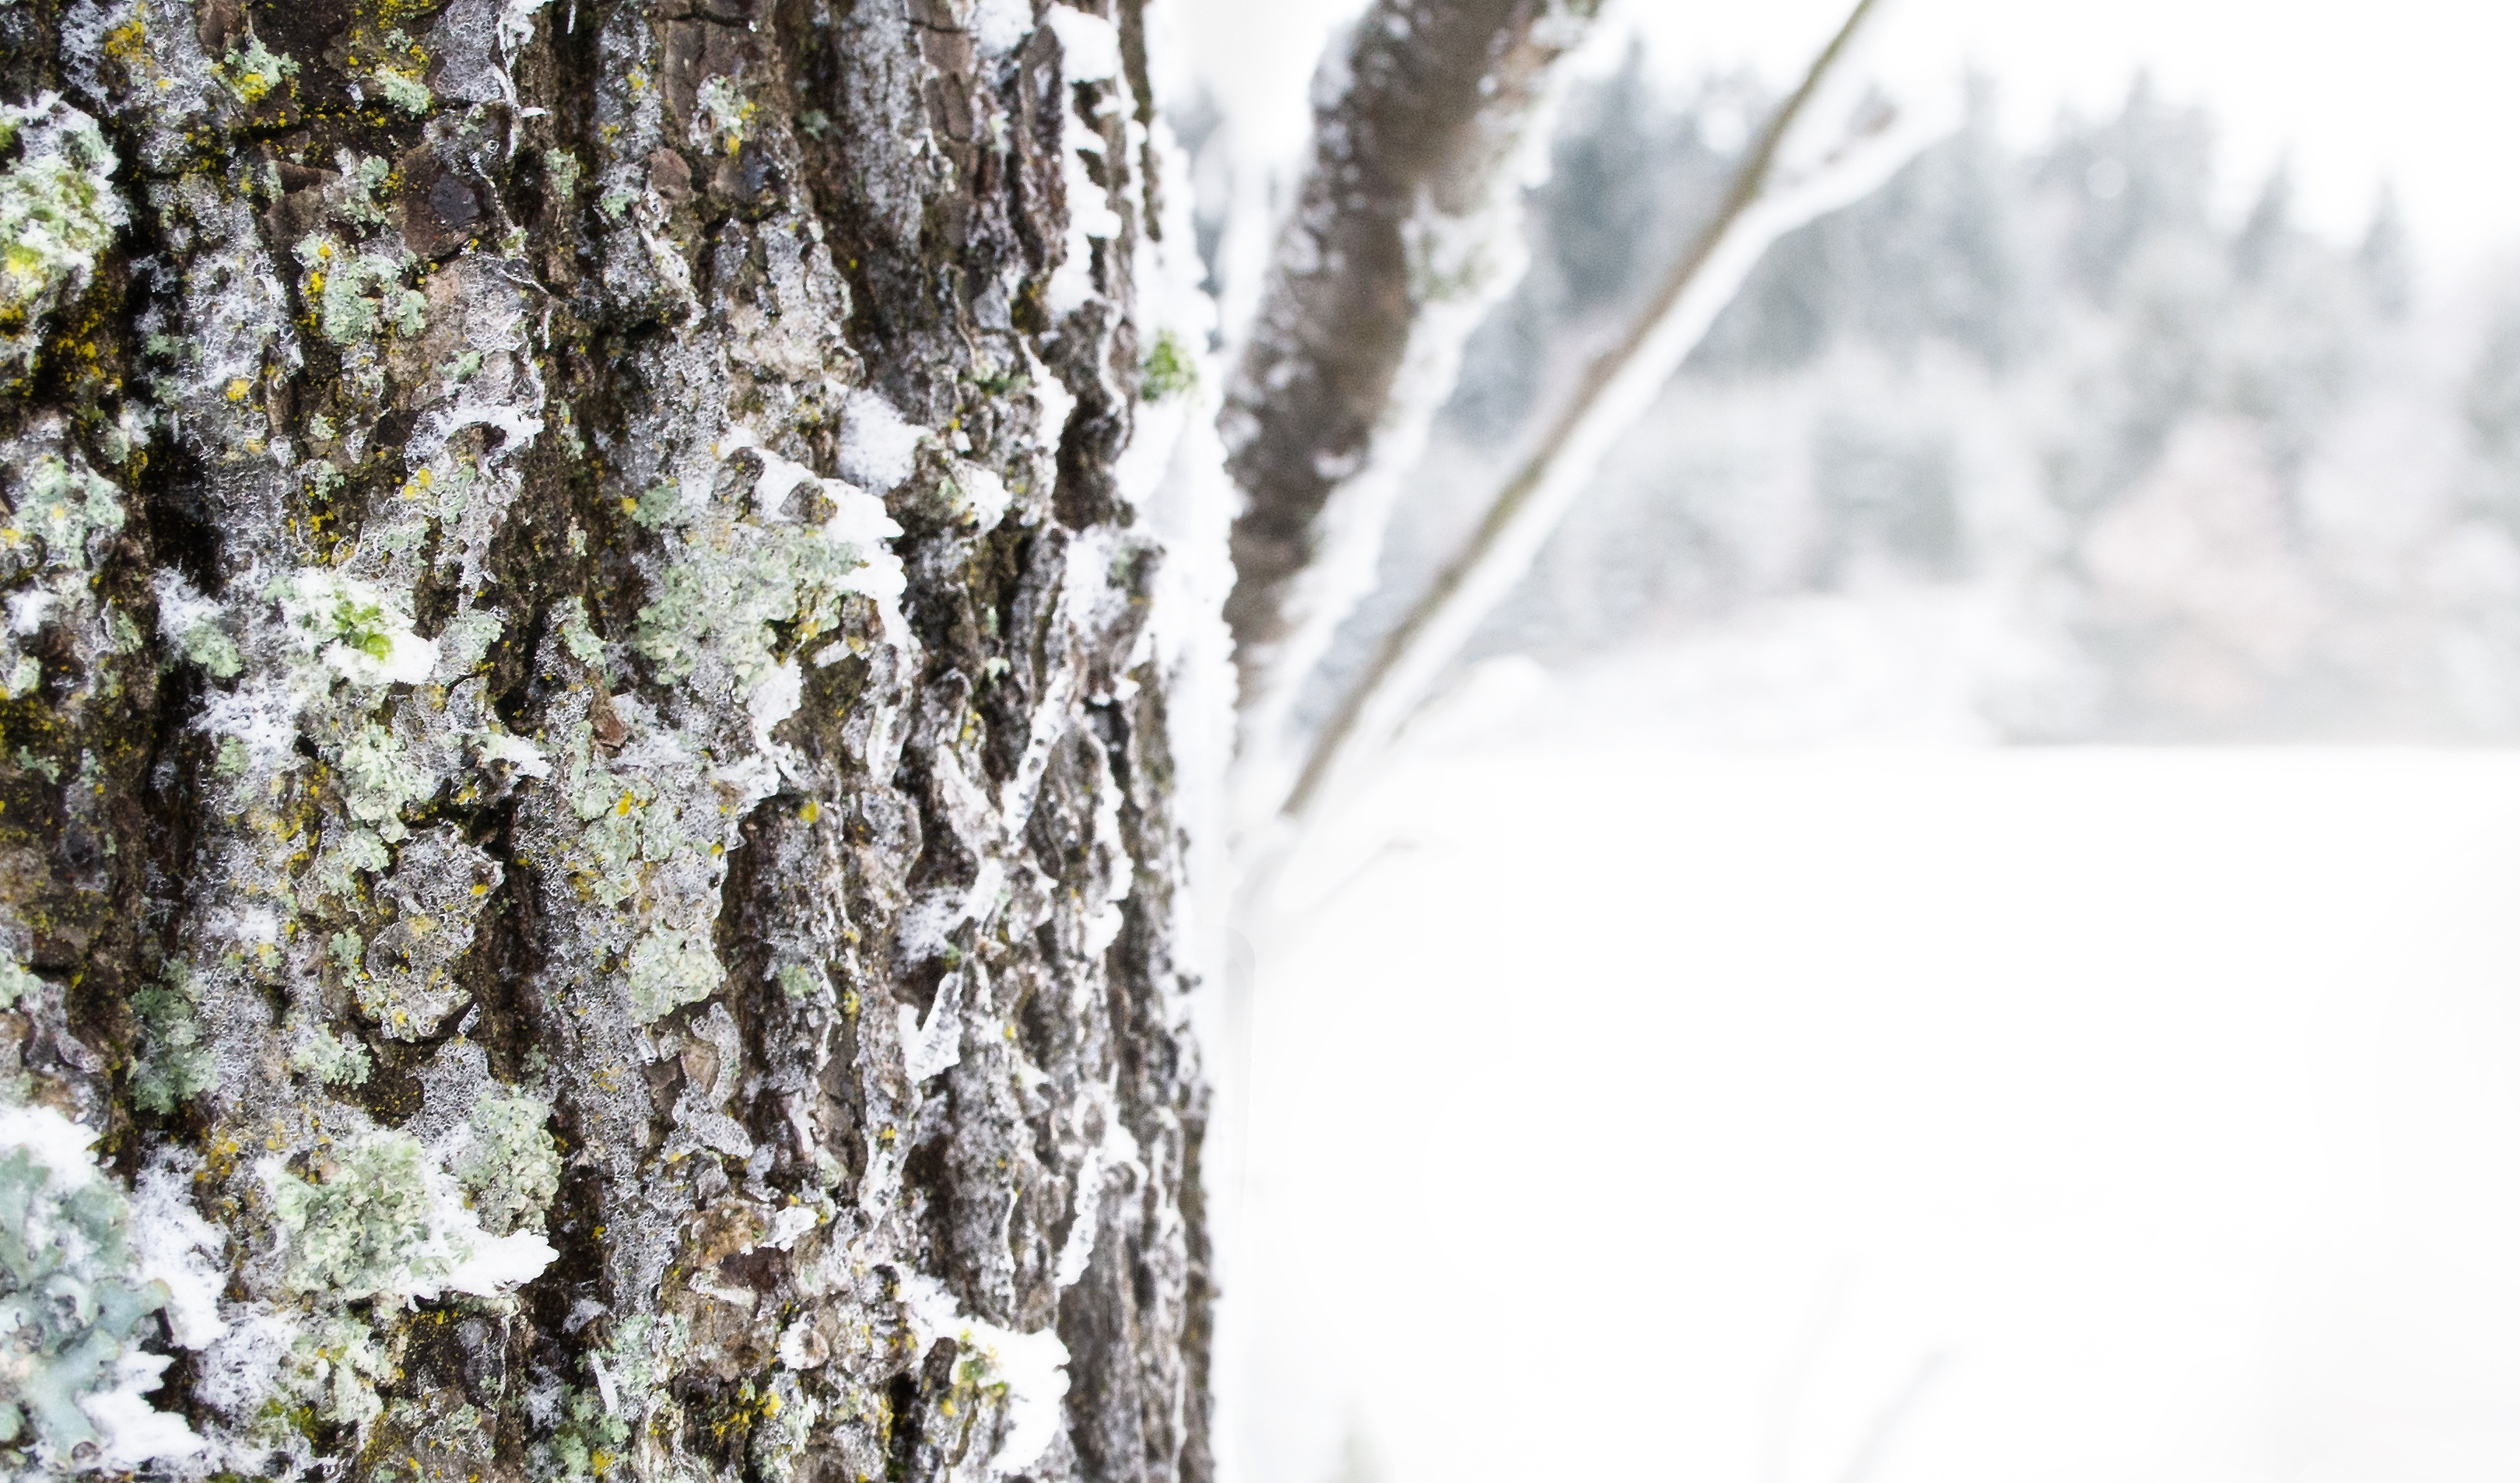
tree, nature, forest, branch, snow, cold, winter, plant, sky, frost, trunk, bark, ice, birch, frozen, season, clouds, icy, branches, crystal, hoarfrost, woody plant, land plant